Associated-Rediffusion

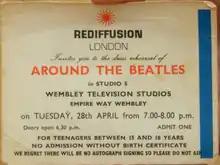
Ticket for the dress rehearsal for 'Around the Beatles', on 28 April 1964, at Wembley Park

Associated-Rediffusion added new television studios at Wembley Park in 1960. Their size and unique design attracted worldwide attention. During the 1960s, the studios were home to some of the most popular programmes on the ITV network, including "The Rat Catchers", "Blackmail", "At Last, The 1948 Show" and "The Frost Report". The Beatles appeared at the studios on more than one occasion.